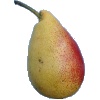
Label: Pear 2